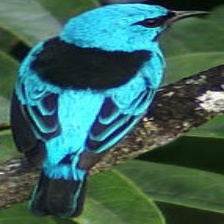
Species: BLUE DACNIS
Scientific name: DACNIS CAYANA